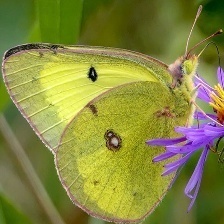
Species: CLOUDED SULPHUR
Butterfly family (ImageNet category): sulphur_butterfly